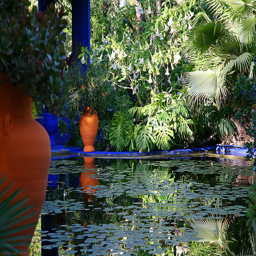
Orange vases, ferns, and plants around the water.
Two large, orange clay jars are near the pond.
A body of water surrounded by many variety of plants.
Nice pond on yard of house with Lillie's and foliage.
an assortment of plants lining a pond.